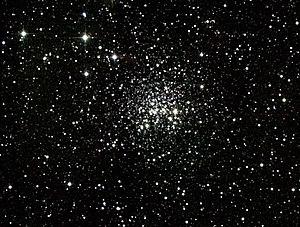
Voici une liste non exhaustive d'amas stellaires, classée par ordre alphabétique de constellations.
NGC 2158 est un amas ouvert situé dans la constellation des Gémeaux. Il a été découvert par l'astronome germano-britannique William Herschel en 1784.